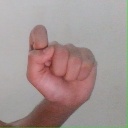
अक्षर: घ